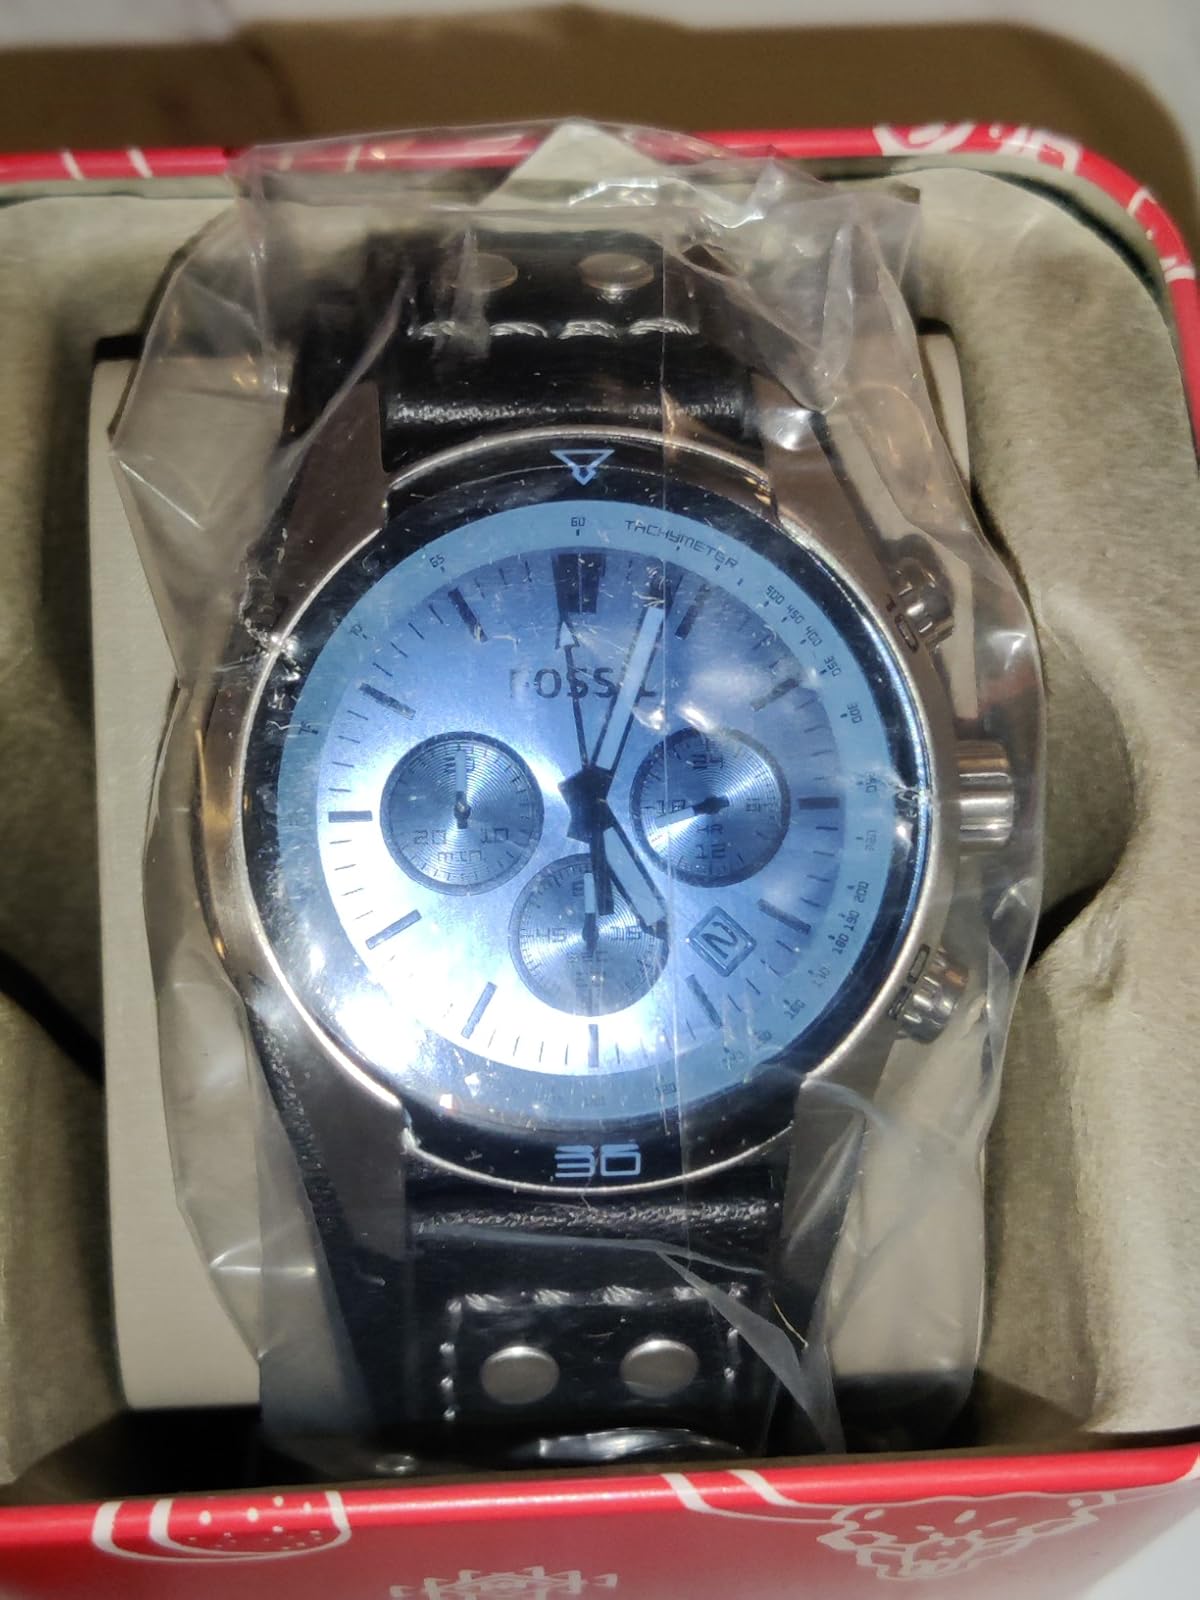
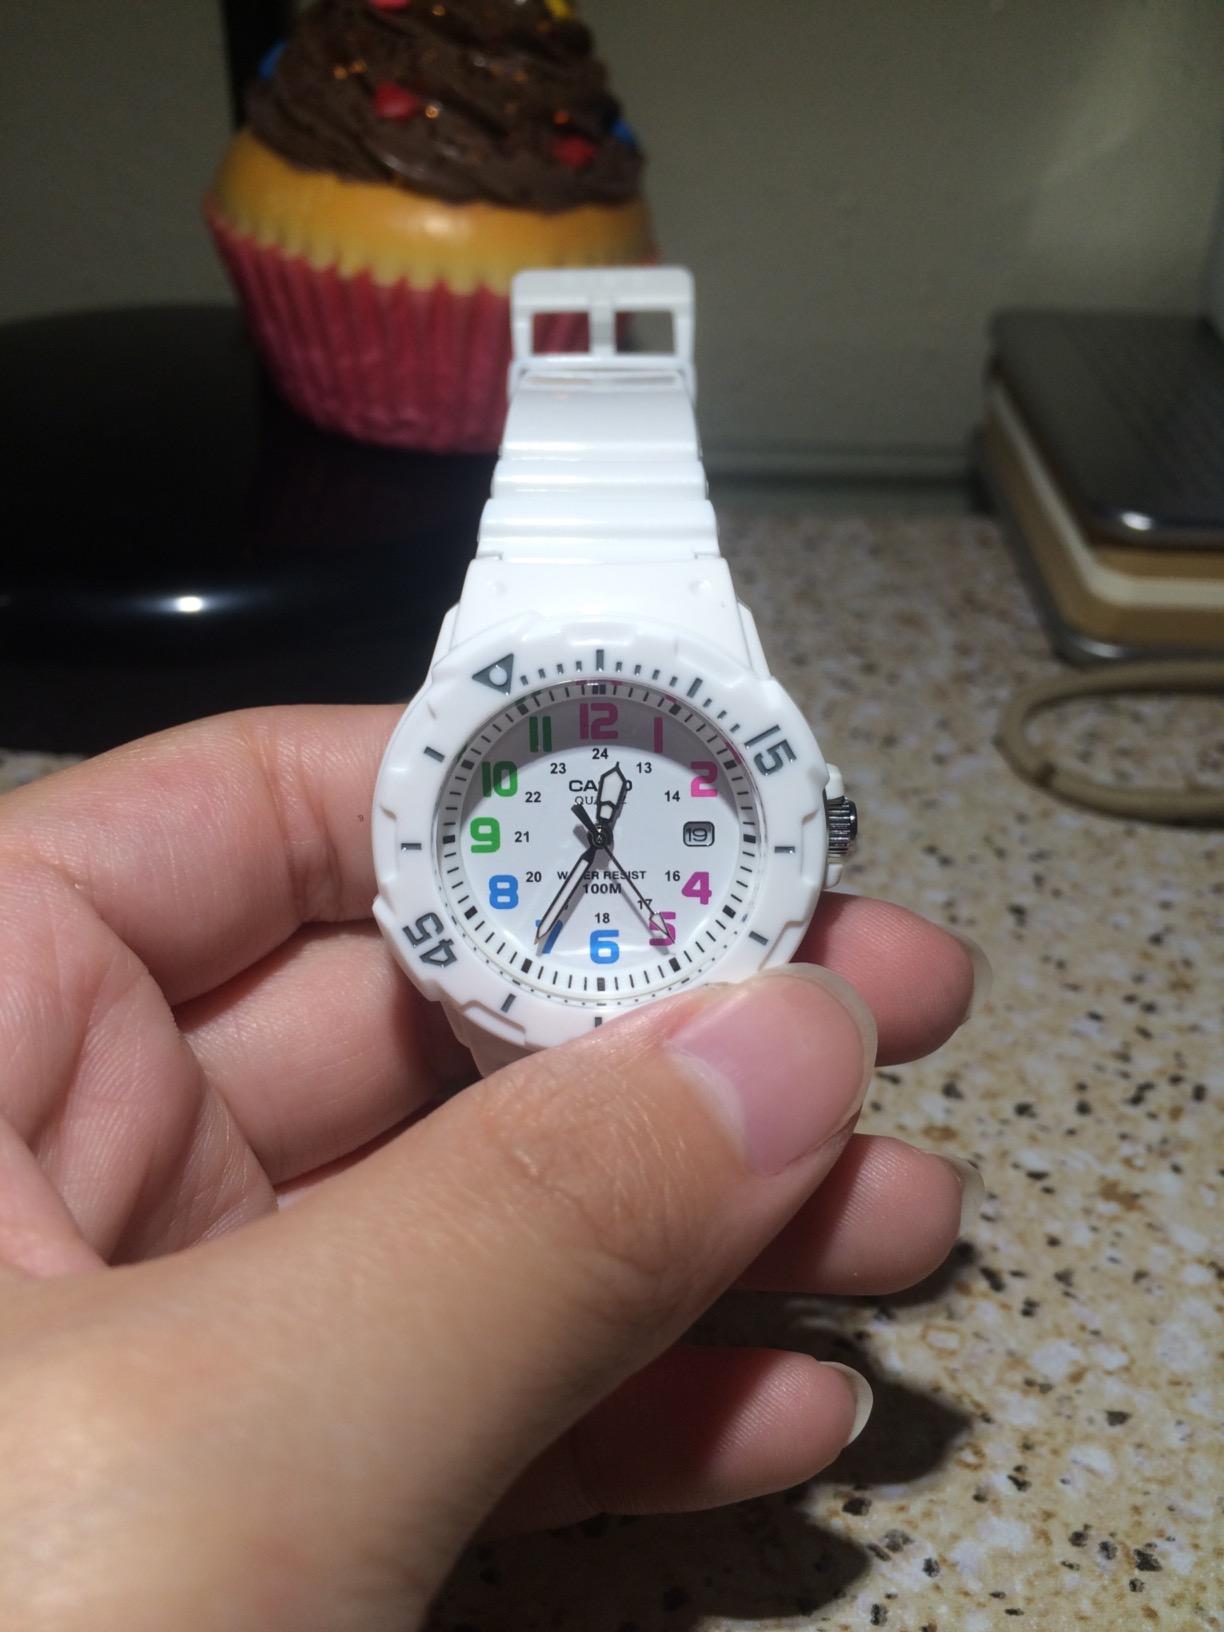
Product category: accessories_watch
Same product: no